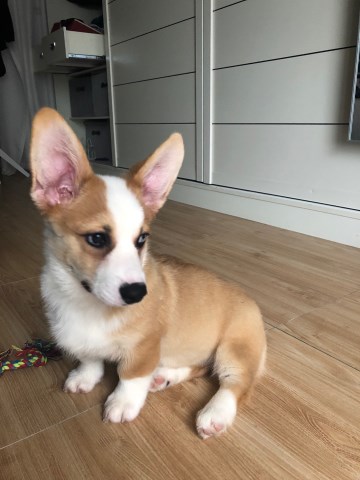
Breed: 2909-n000116-Cardigan